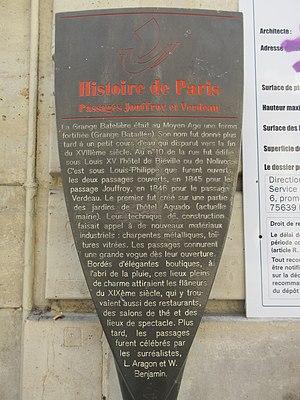
Panneau Histoire de Paris «
Les panneaux « Histoire de Paris » sont des panneaux d'information installés dans les rues de Paris devant certains des monuments parisiens.